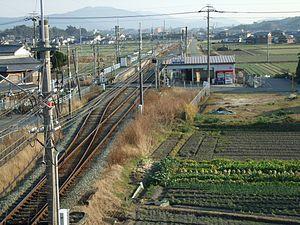
Miyama est une ville située dans la préfecture de Fukuoka, sur l'île de Kyūshū, au Japon.